Memorial Field Airport

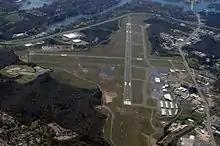
Aerial view

Memorial Field covers 844 acres (342 ha) at an elevation of 540 feet (165 m). It has two asphalt runways: 5/23 is 6,595 by 150 feet (2,010 x 46 m) and 13/31 is 4,098 by 100 feet (1,249 x 30 m). The airport is non-towered (the existing tower is no longer staffed).